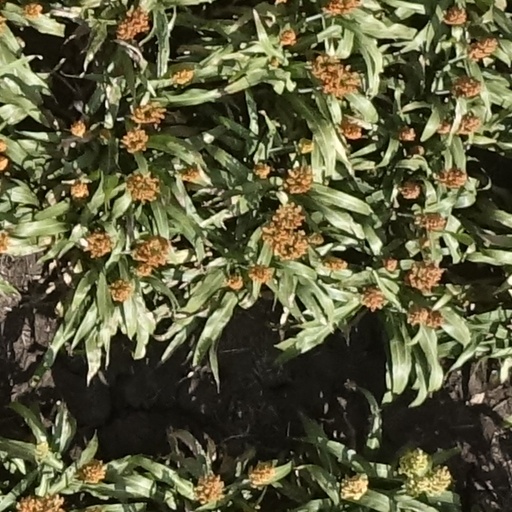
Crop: sorghum